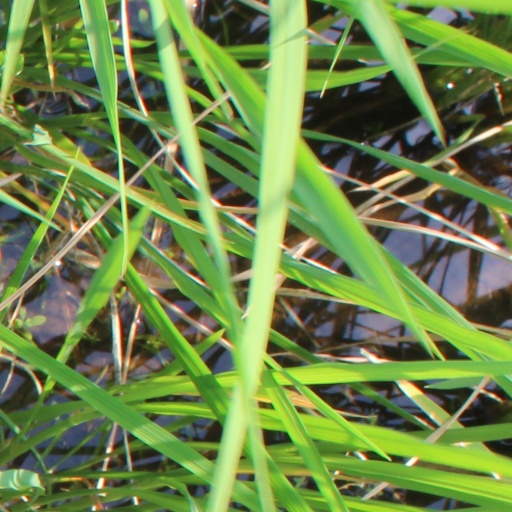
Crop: rice